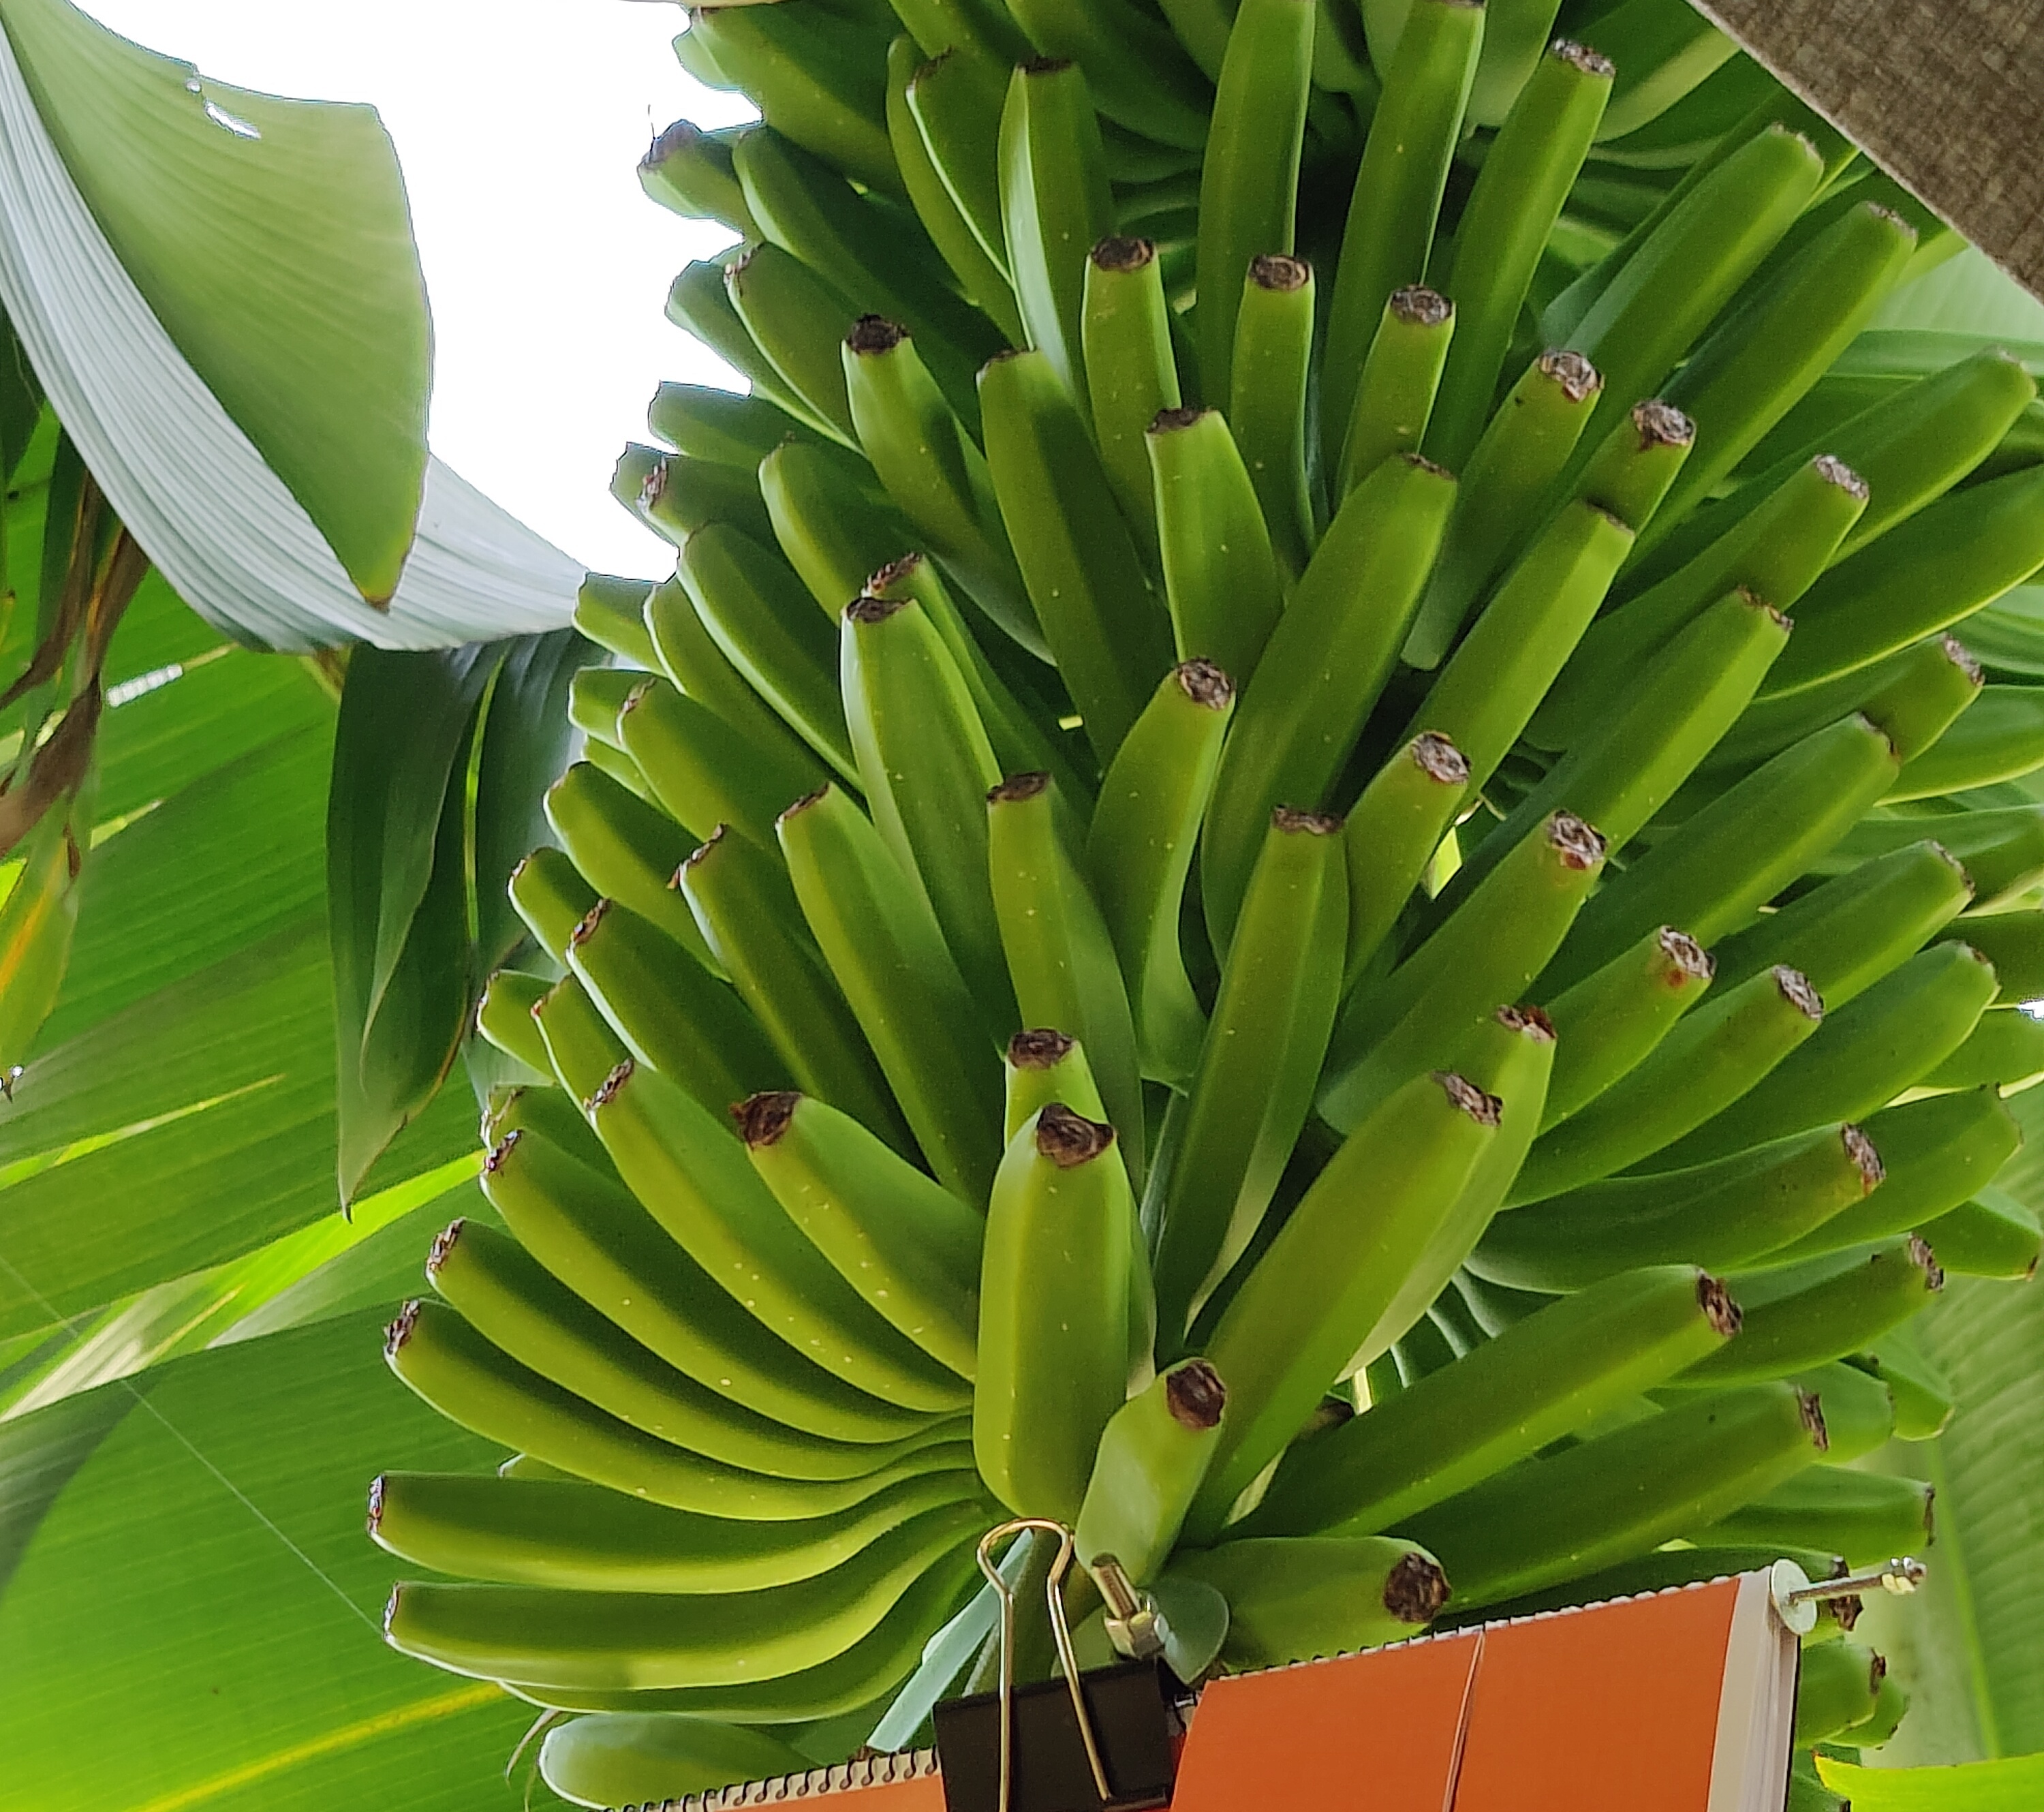
Label: Keep